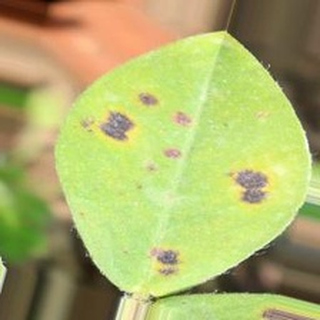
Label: groundnut_late_leaf_spot